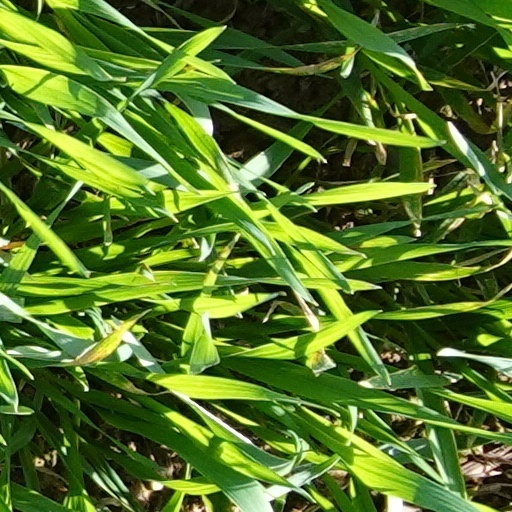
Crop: wheat